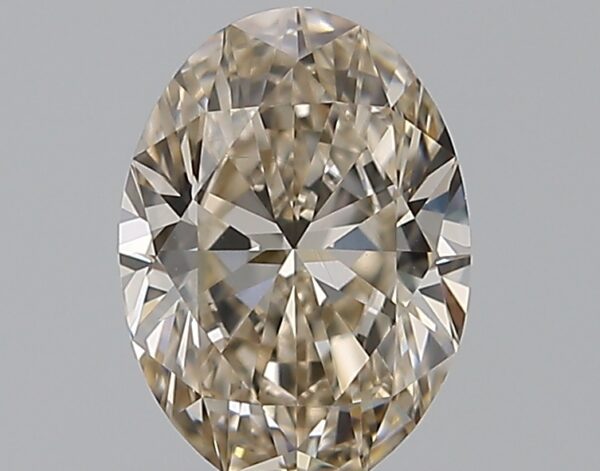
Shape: oval
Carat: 0.72
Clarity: VVS2
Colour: L
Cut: EX
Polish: EX
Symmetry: EX
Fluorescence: N
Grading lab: GIA
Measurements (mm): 6.97 x 5.02 x 3.12